Describe the emotion expressed in this image:  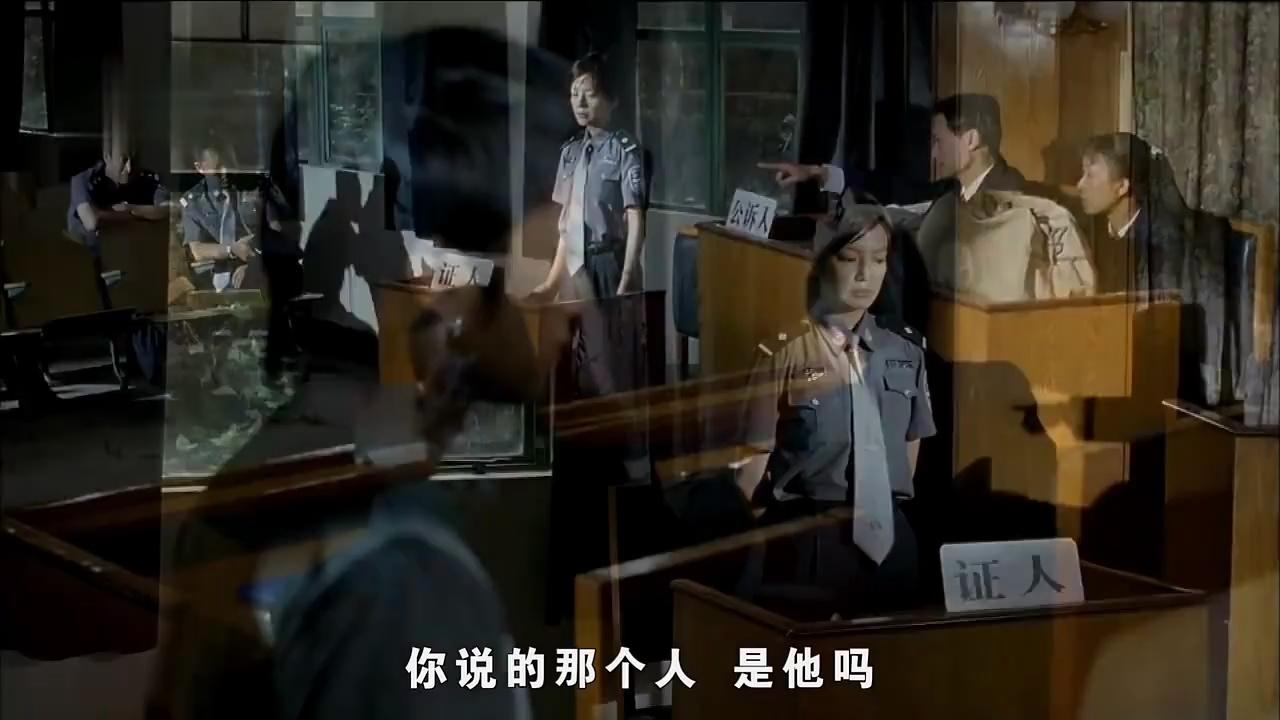
This person displays Suffering, valence and arousal with low intensity.